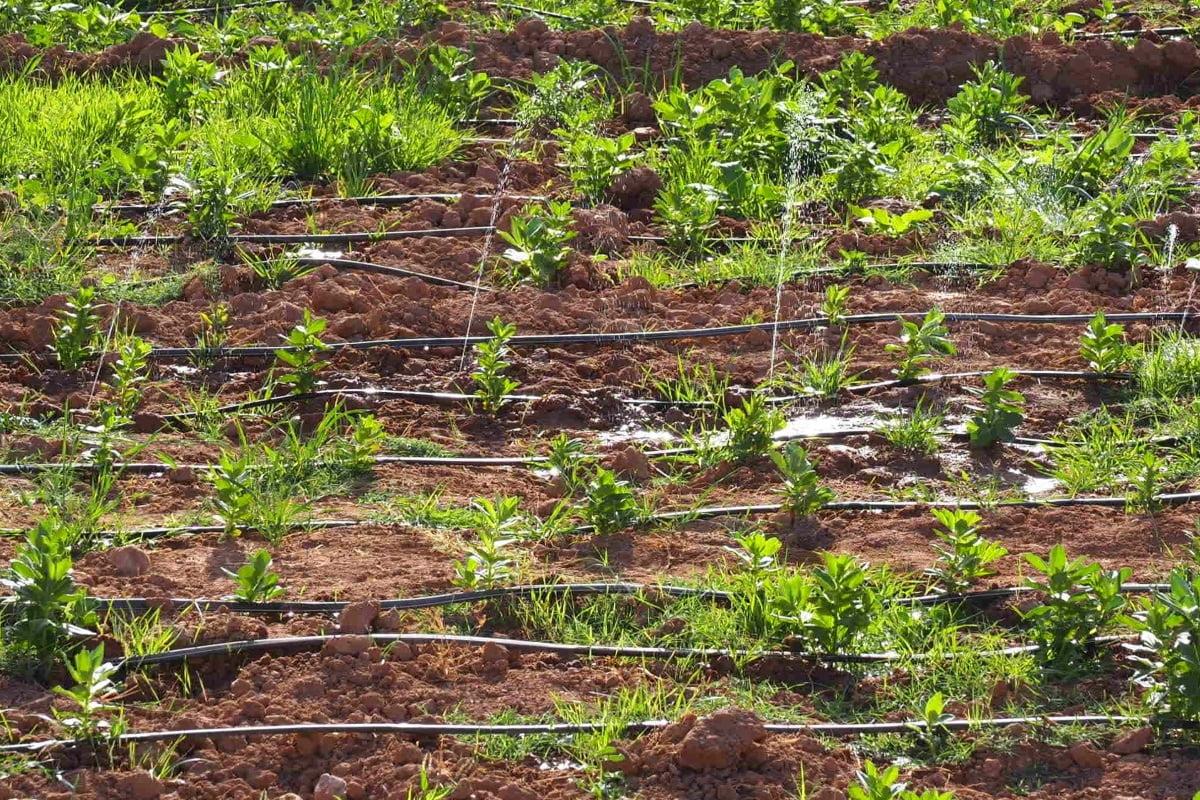
Mfumo wa kisasa, kilimo cha umwagiliaji, ukiwa umeandaliwa na kupangwa vizuri kabisa, mfumo huu wa kisasa unamsaidia mkulima kuendesha shughuli zake za kilimo, pasi na kutegemea mvua.